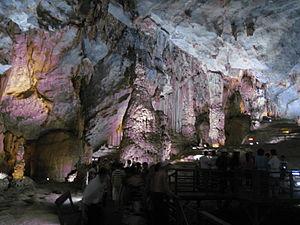
La grotte de Thien Duong ou grotte de Paradis se trouve dans le district de Bo Trach, dans le nord de Đồng Hới, dans la province de Quảng Bình au Viêt Nam. Elle fait partie du parc national de Phong Nha-Kẻ Bàng, près de la frontière avec le Laos. Elle a été découverte en 2005 par une équipe de spéléologues de l’Association royale de Grande-Bretagne.